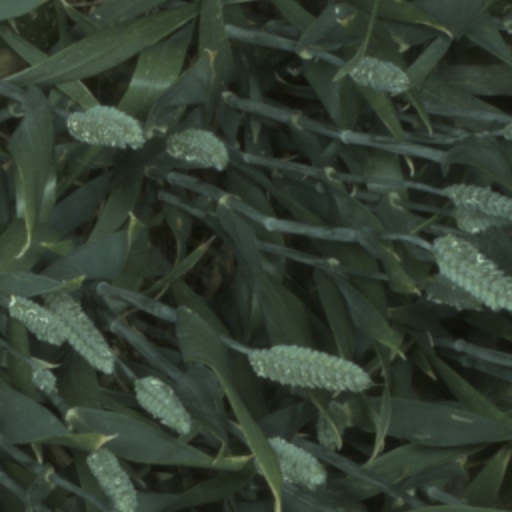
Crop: wheat